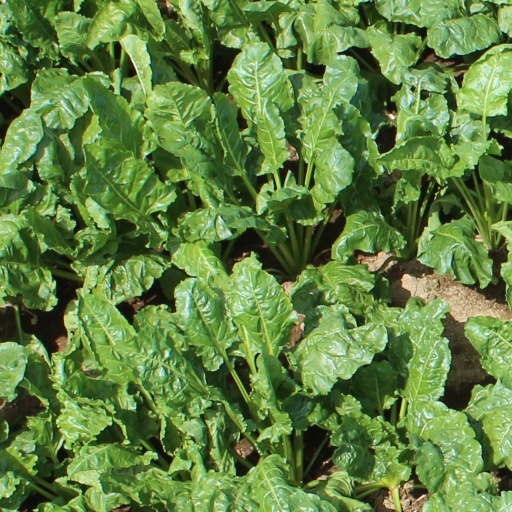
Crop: sugar beet